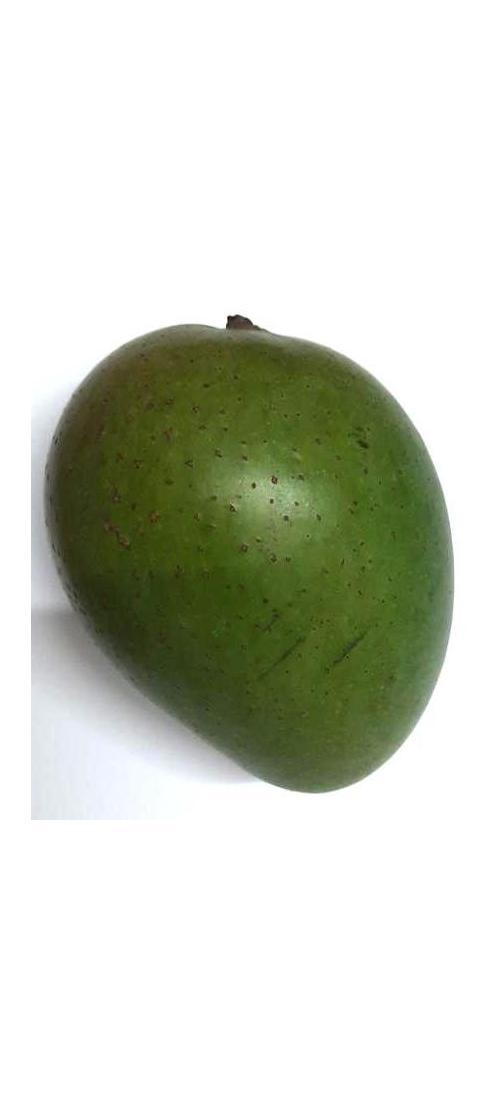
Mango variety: Ashshina Zhinuk